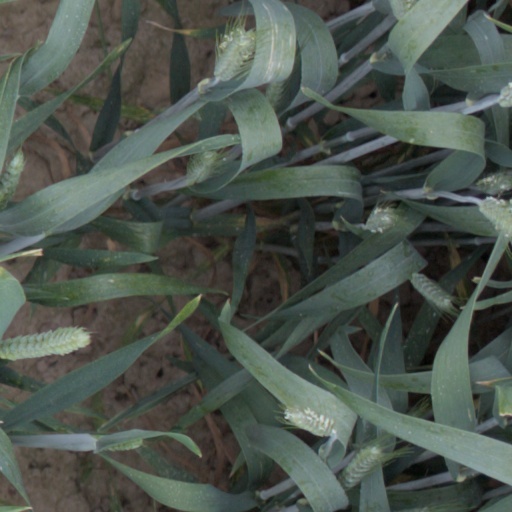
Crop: wheat